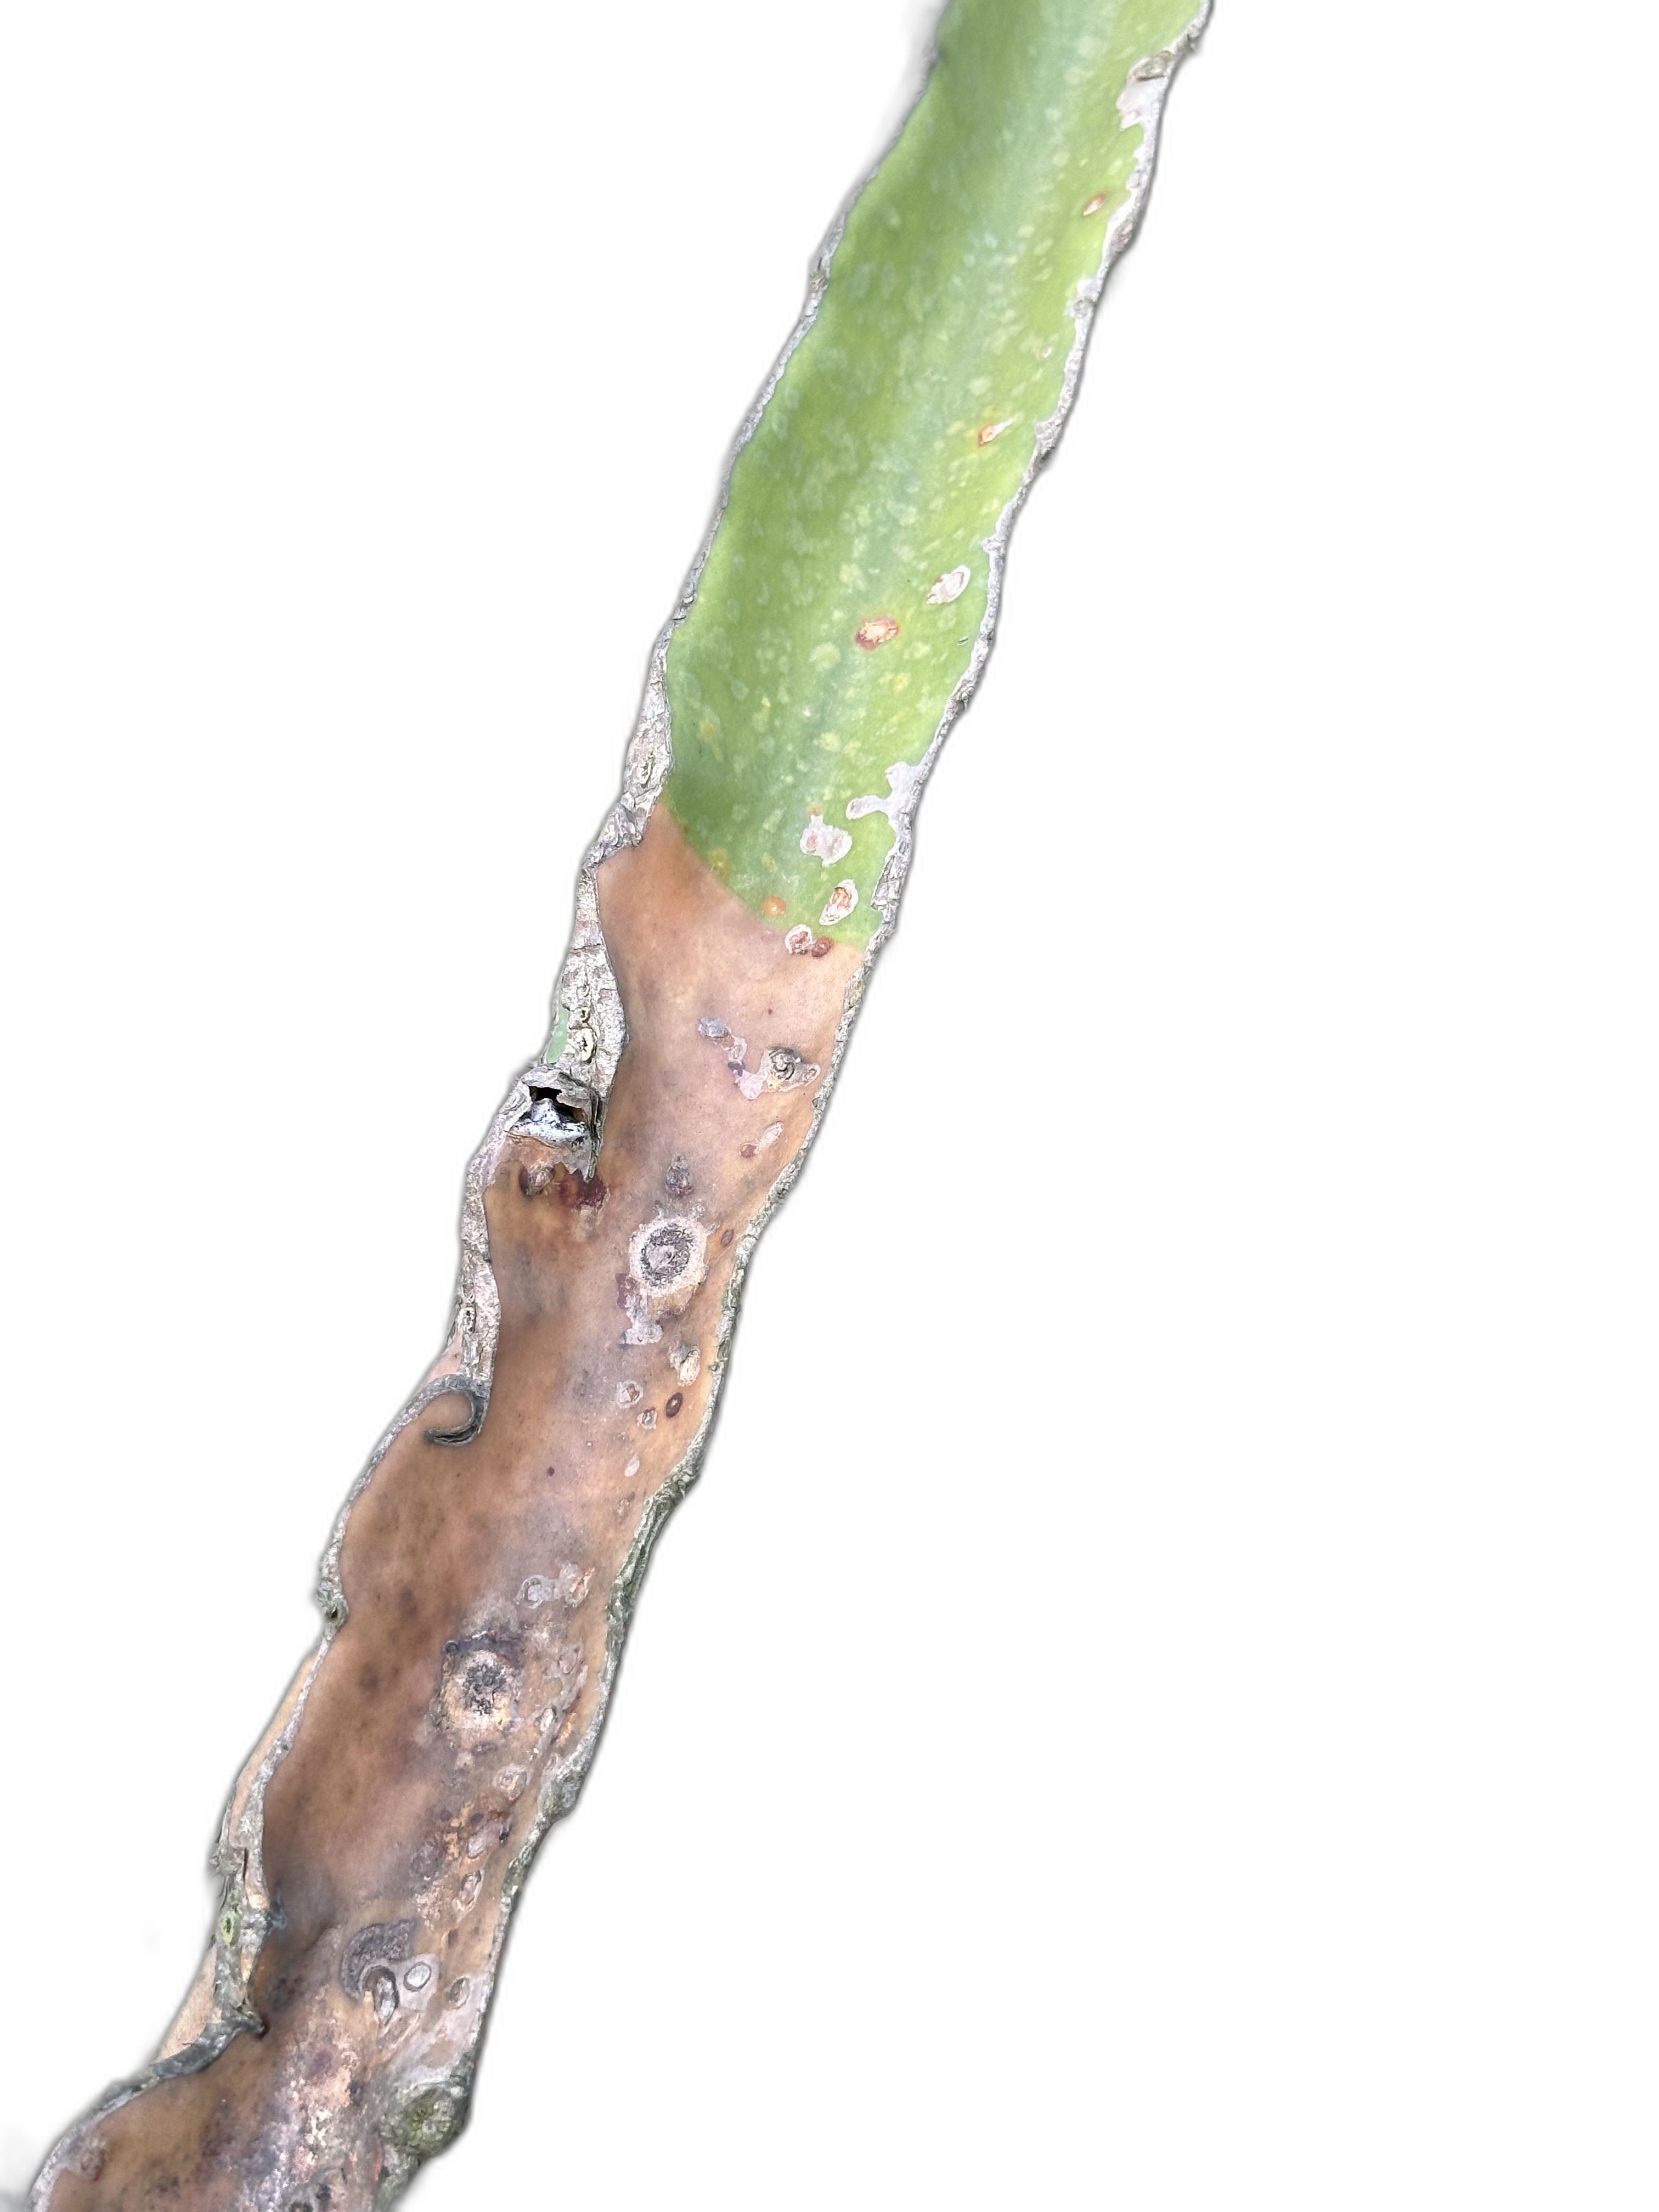
Label: Bad leaf